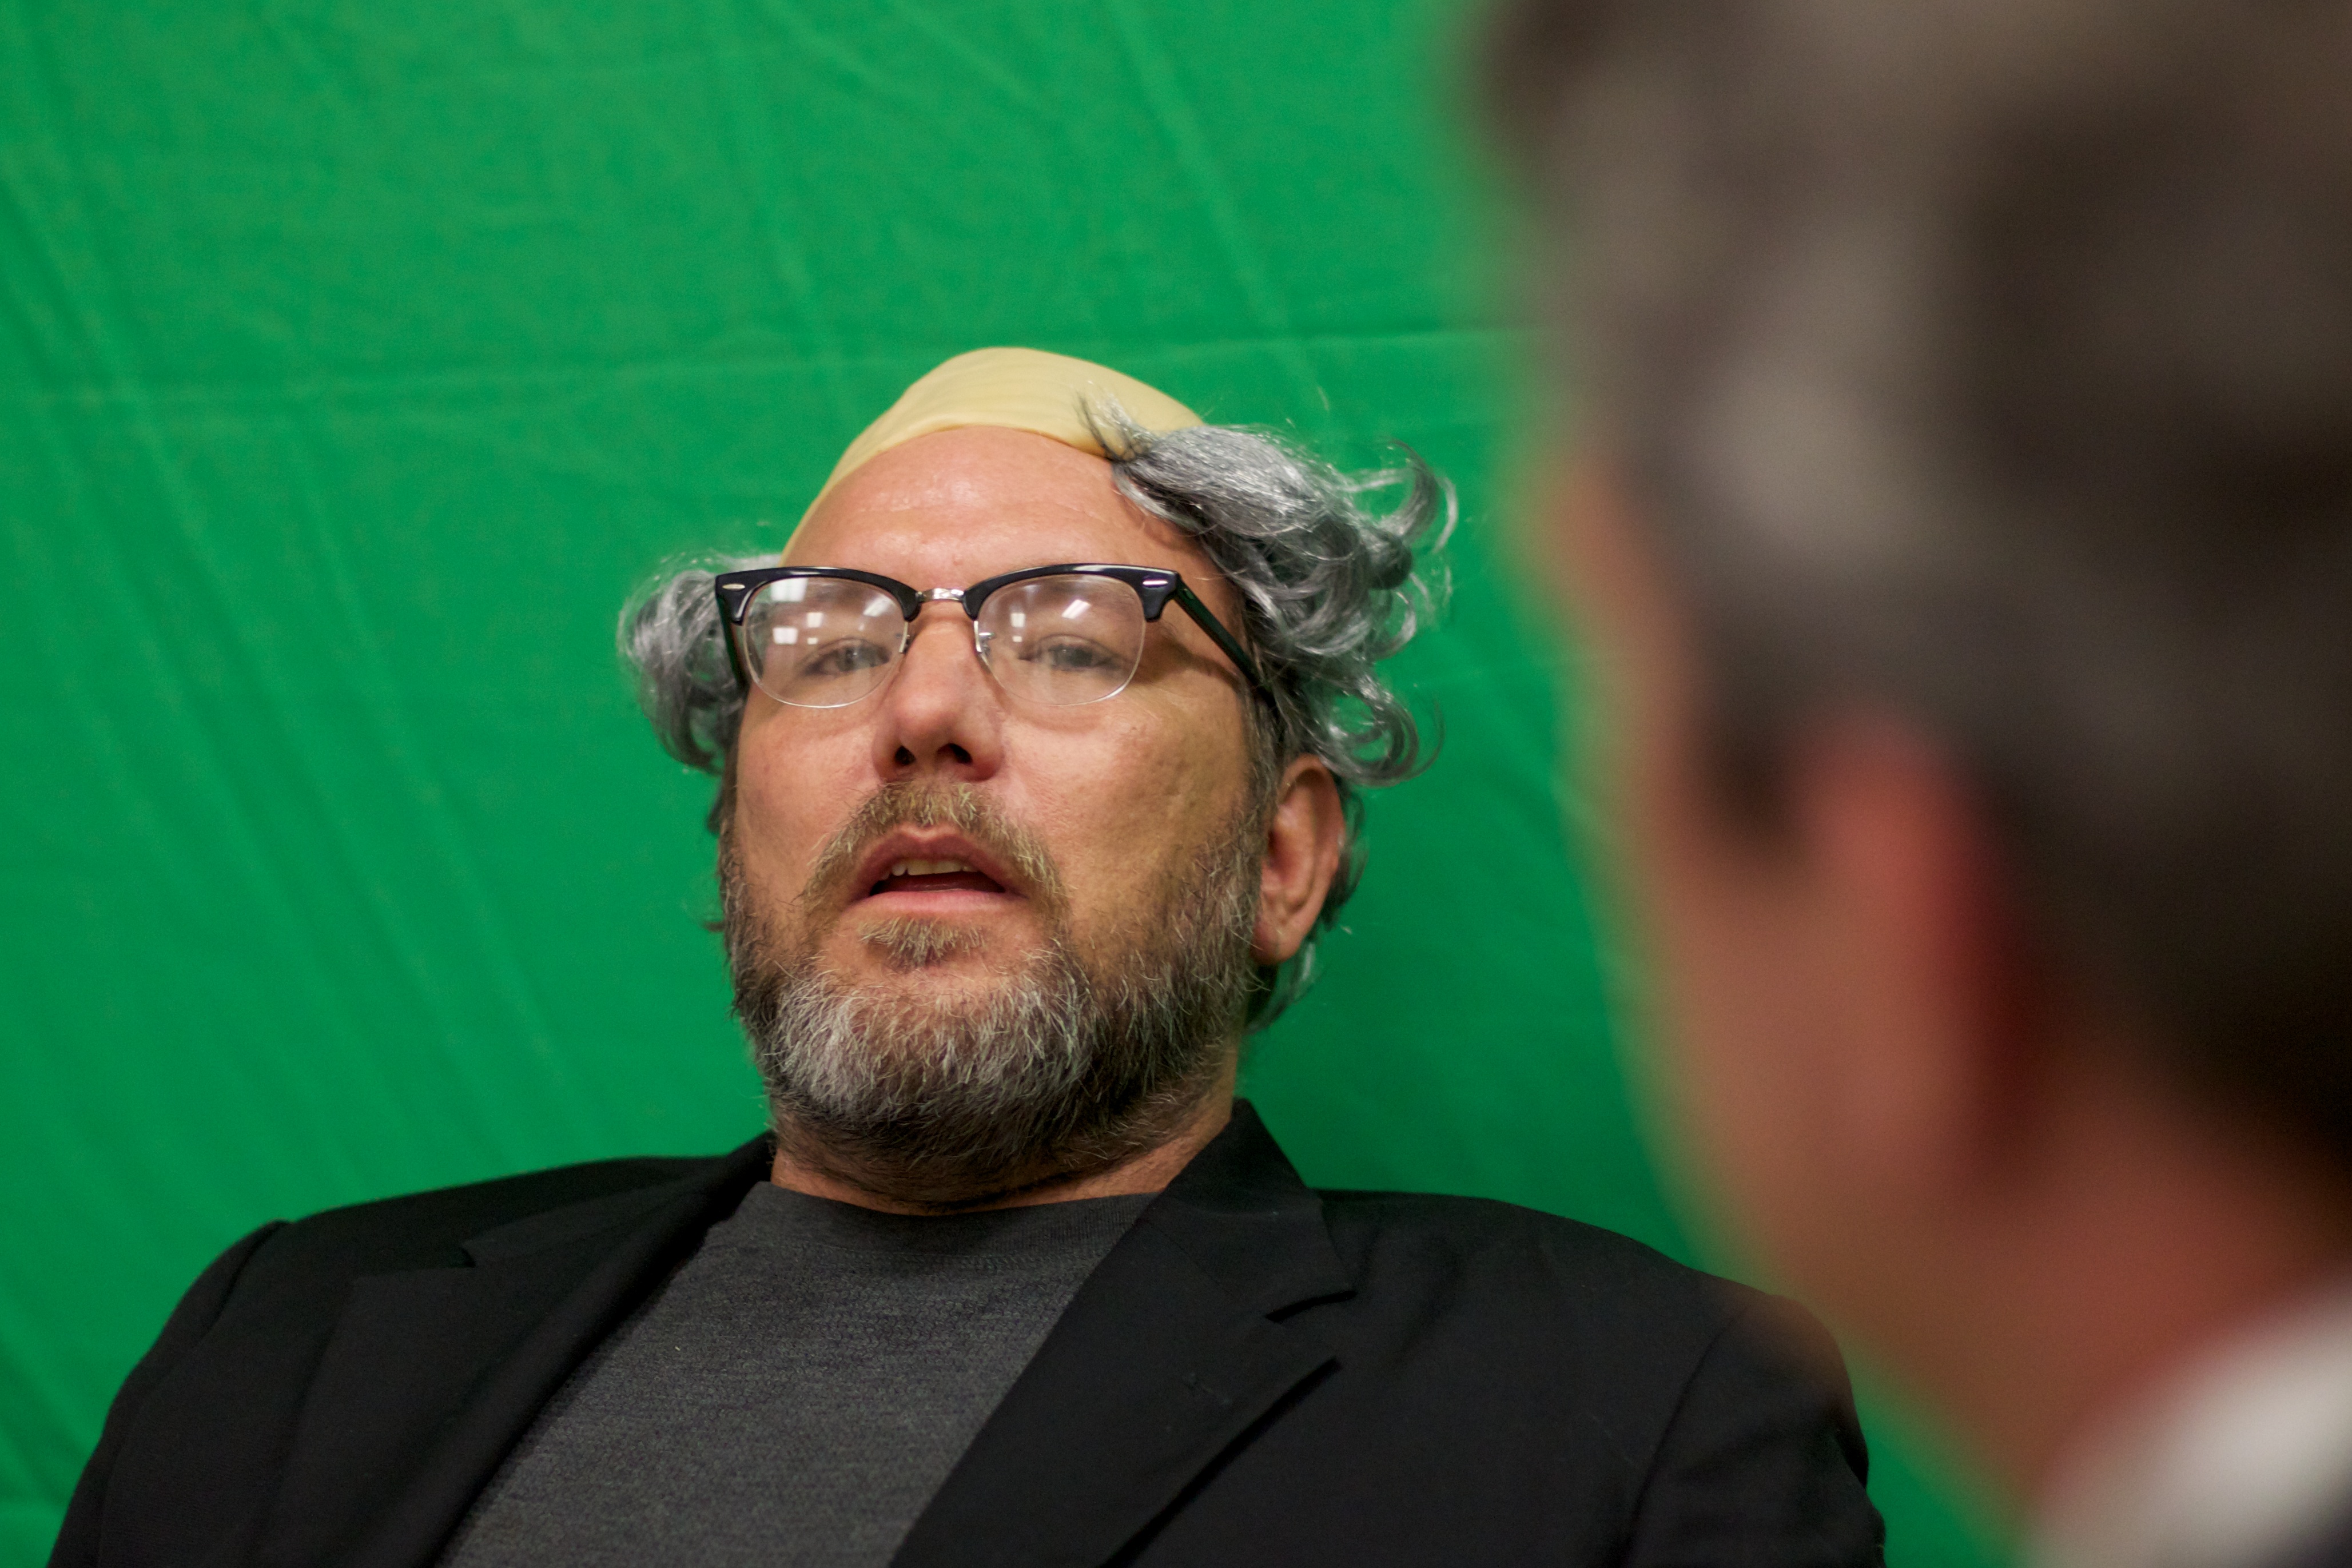
person, profession, speech, odyssey, hurleylounge, facial hair